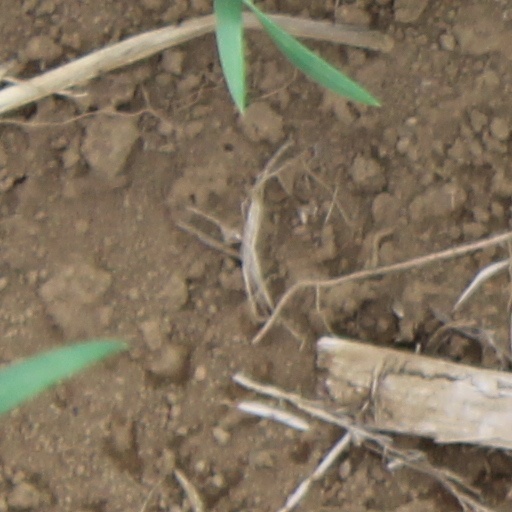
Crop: wheat